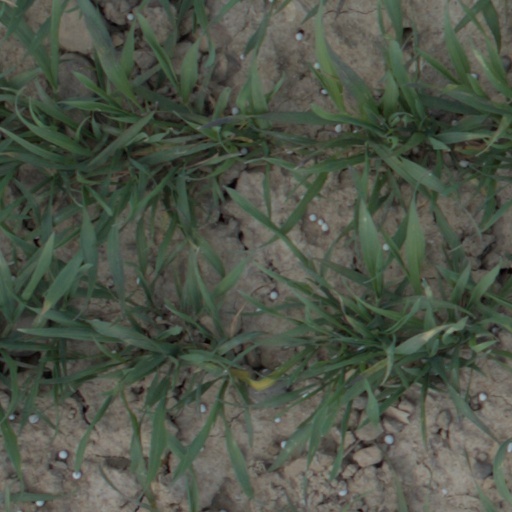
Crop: wheat